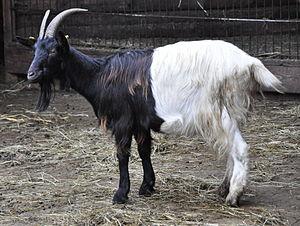
La chèvre à col noir du Valais, en allemand Walliser Schwarzhalsziege, appelée aussi chèvre des glaciers est une race montagnarde typique, originaire du Valais. Son apparence très particulière lui confère une valeur essentiellement culturelle.